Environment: real
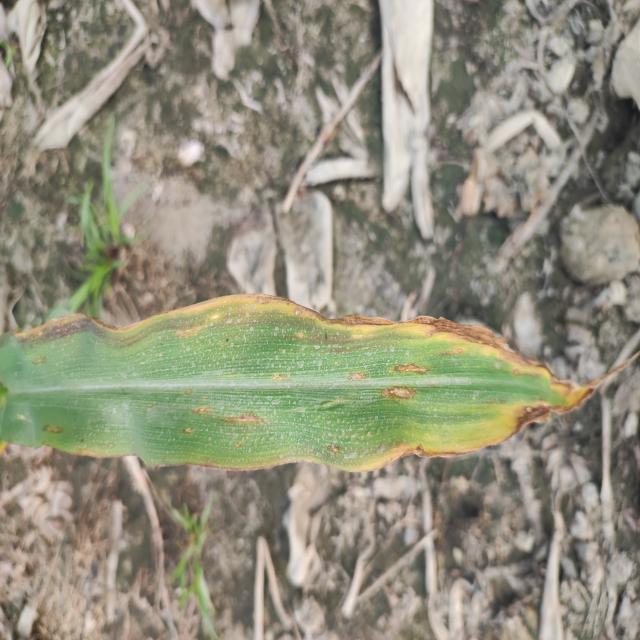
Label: potassium_deficiency